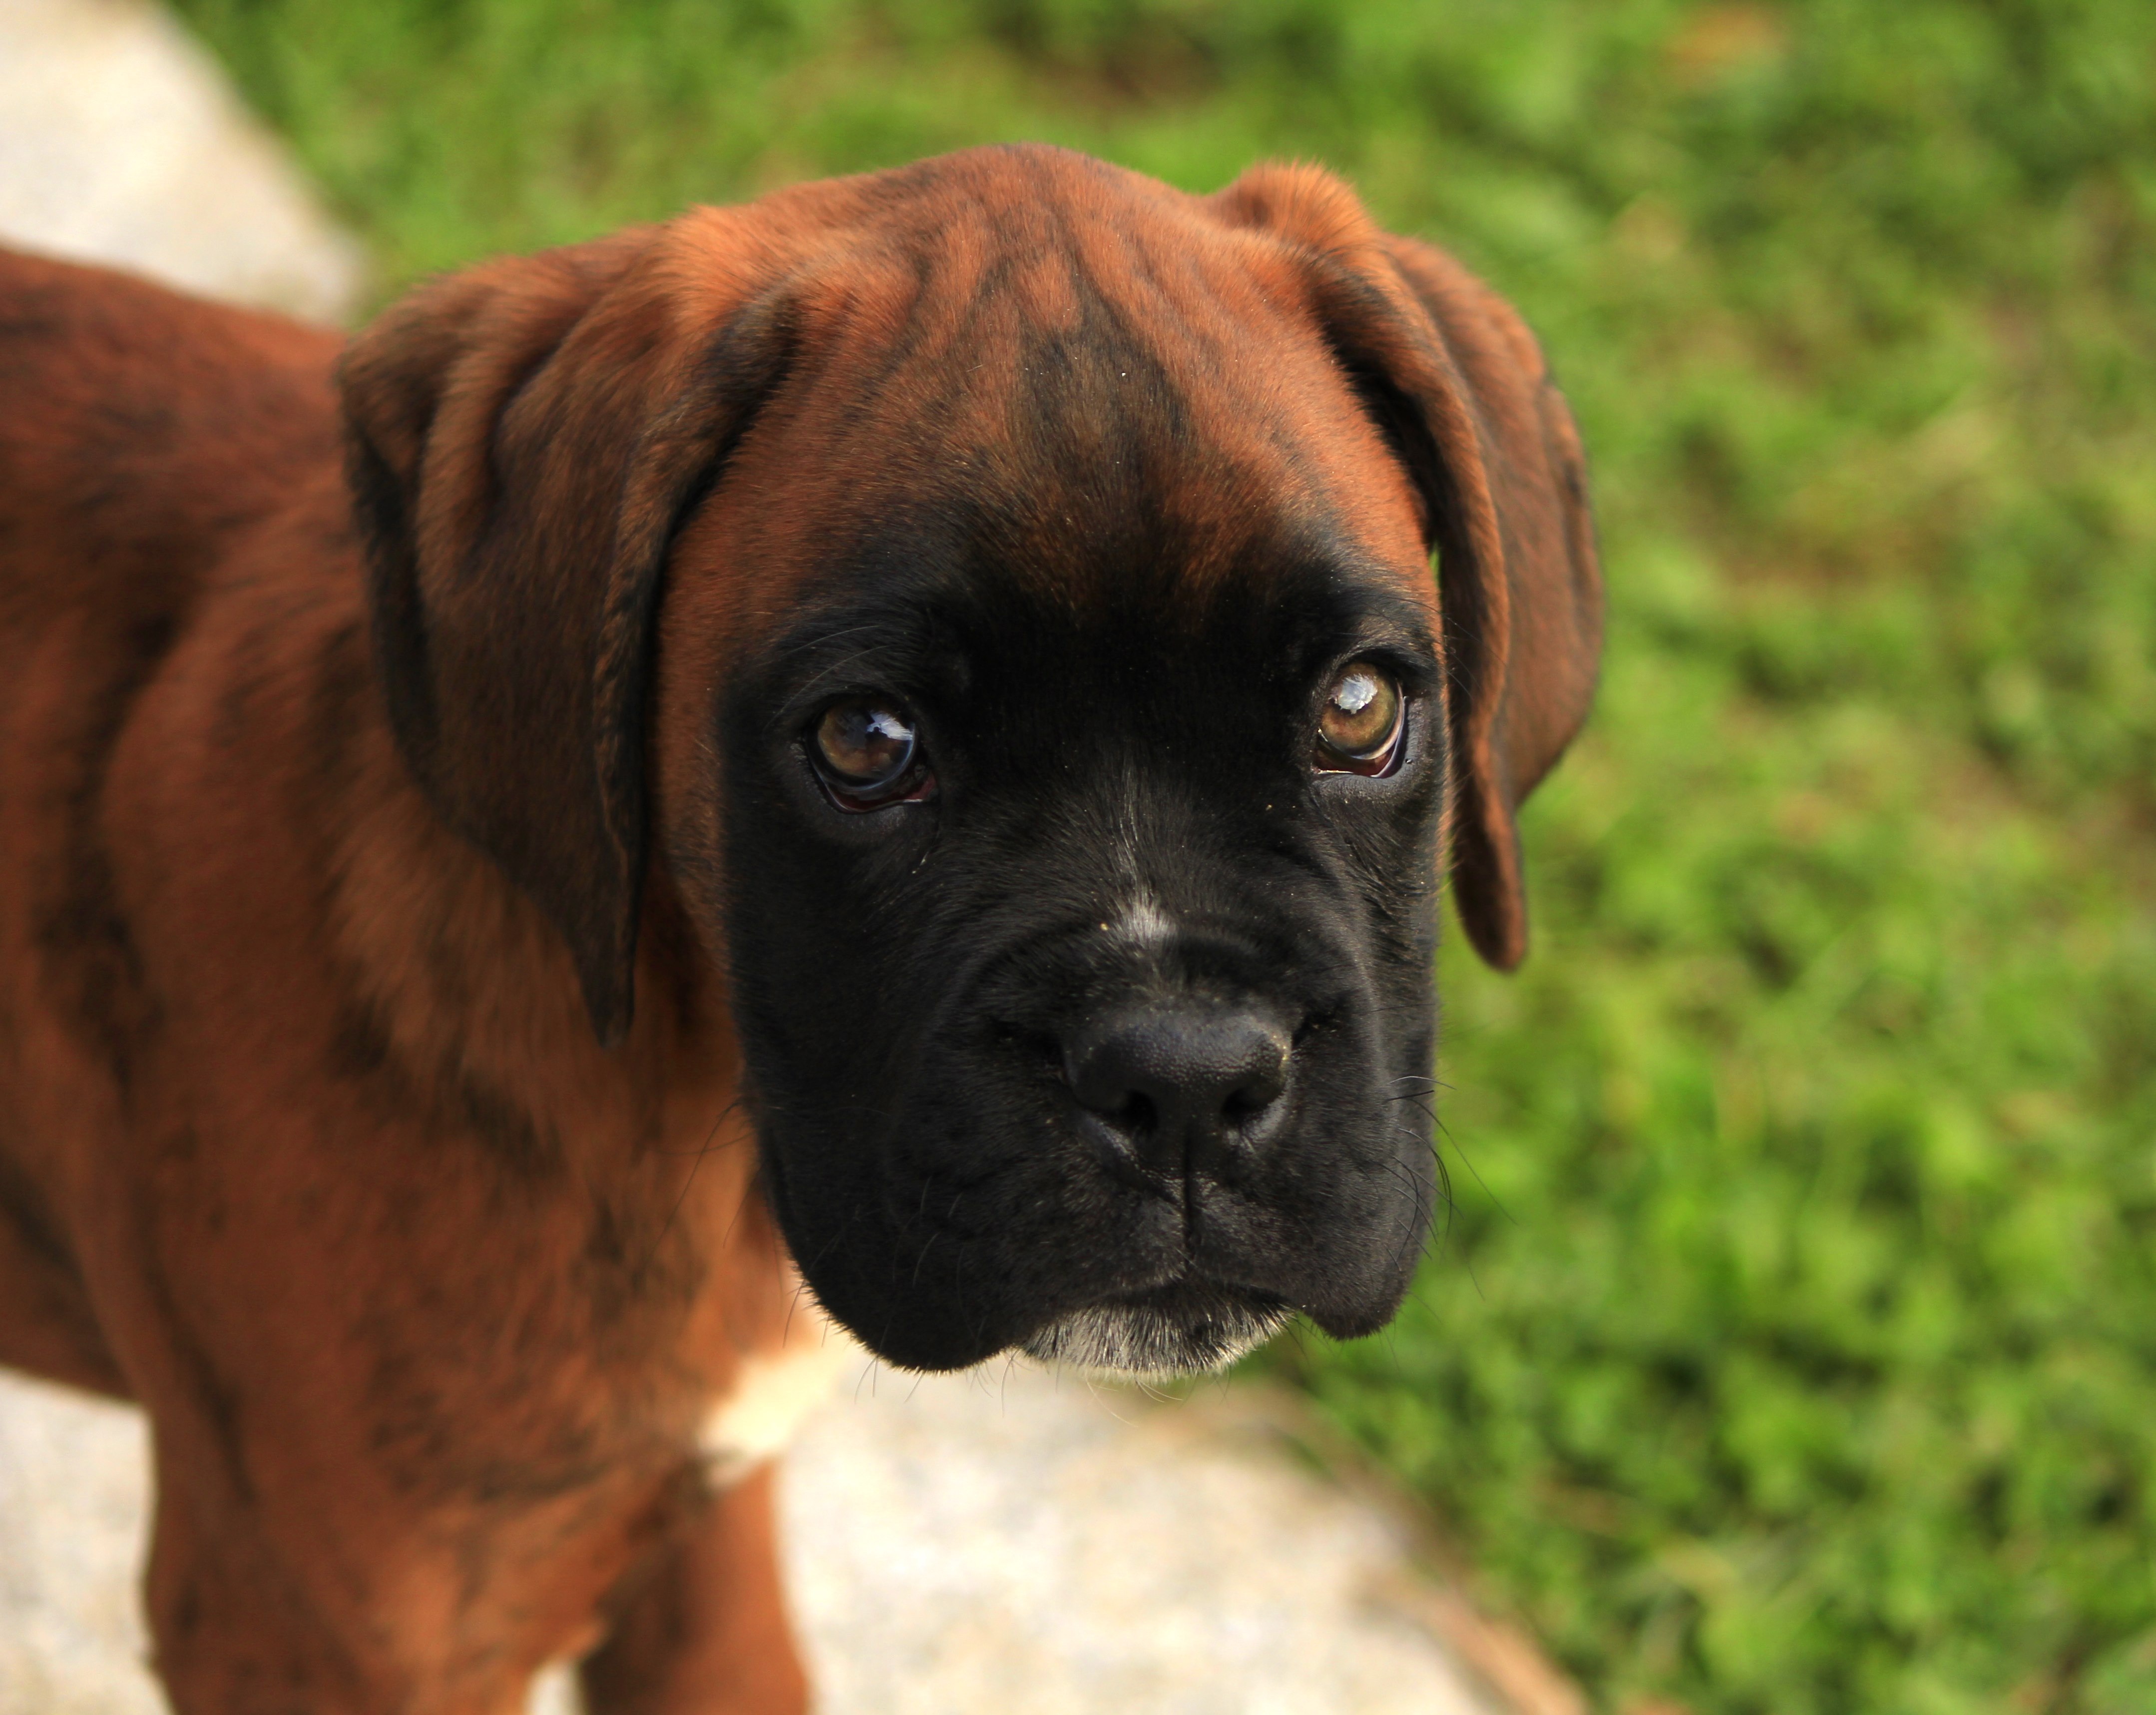
puppy, dog, mammal, boxer, vertebrate, dog breed, guard dog, dog look, bullmastiff, boerboel, dog like mammal, carnivoran, dog crossbreeds